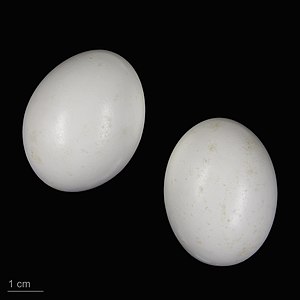
Klippedue
Columba livia
Klippeduen er en duefugl af egentlige duer.